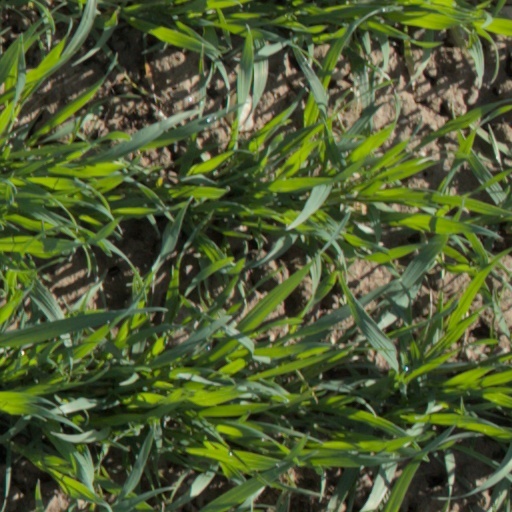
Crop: wheat